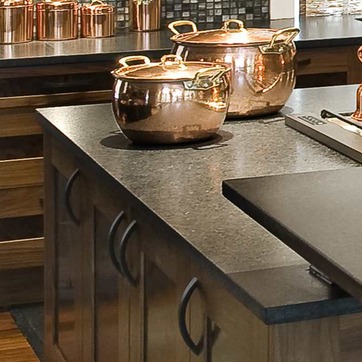
Material: polishedstone